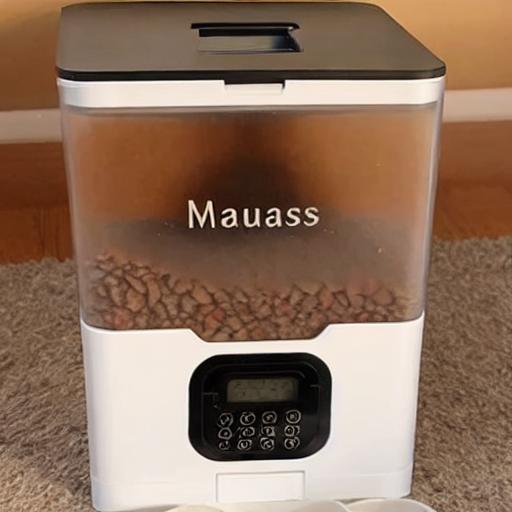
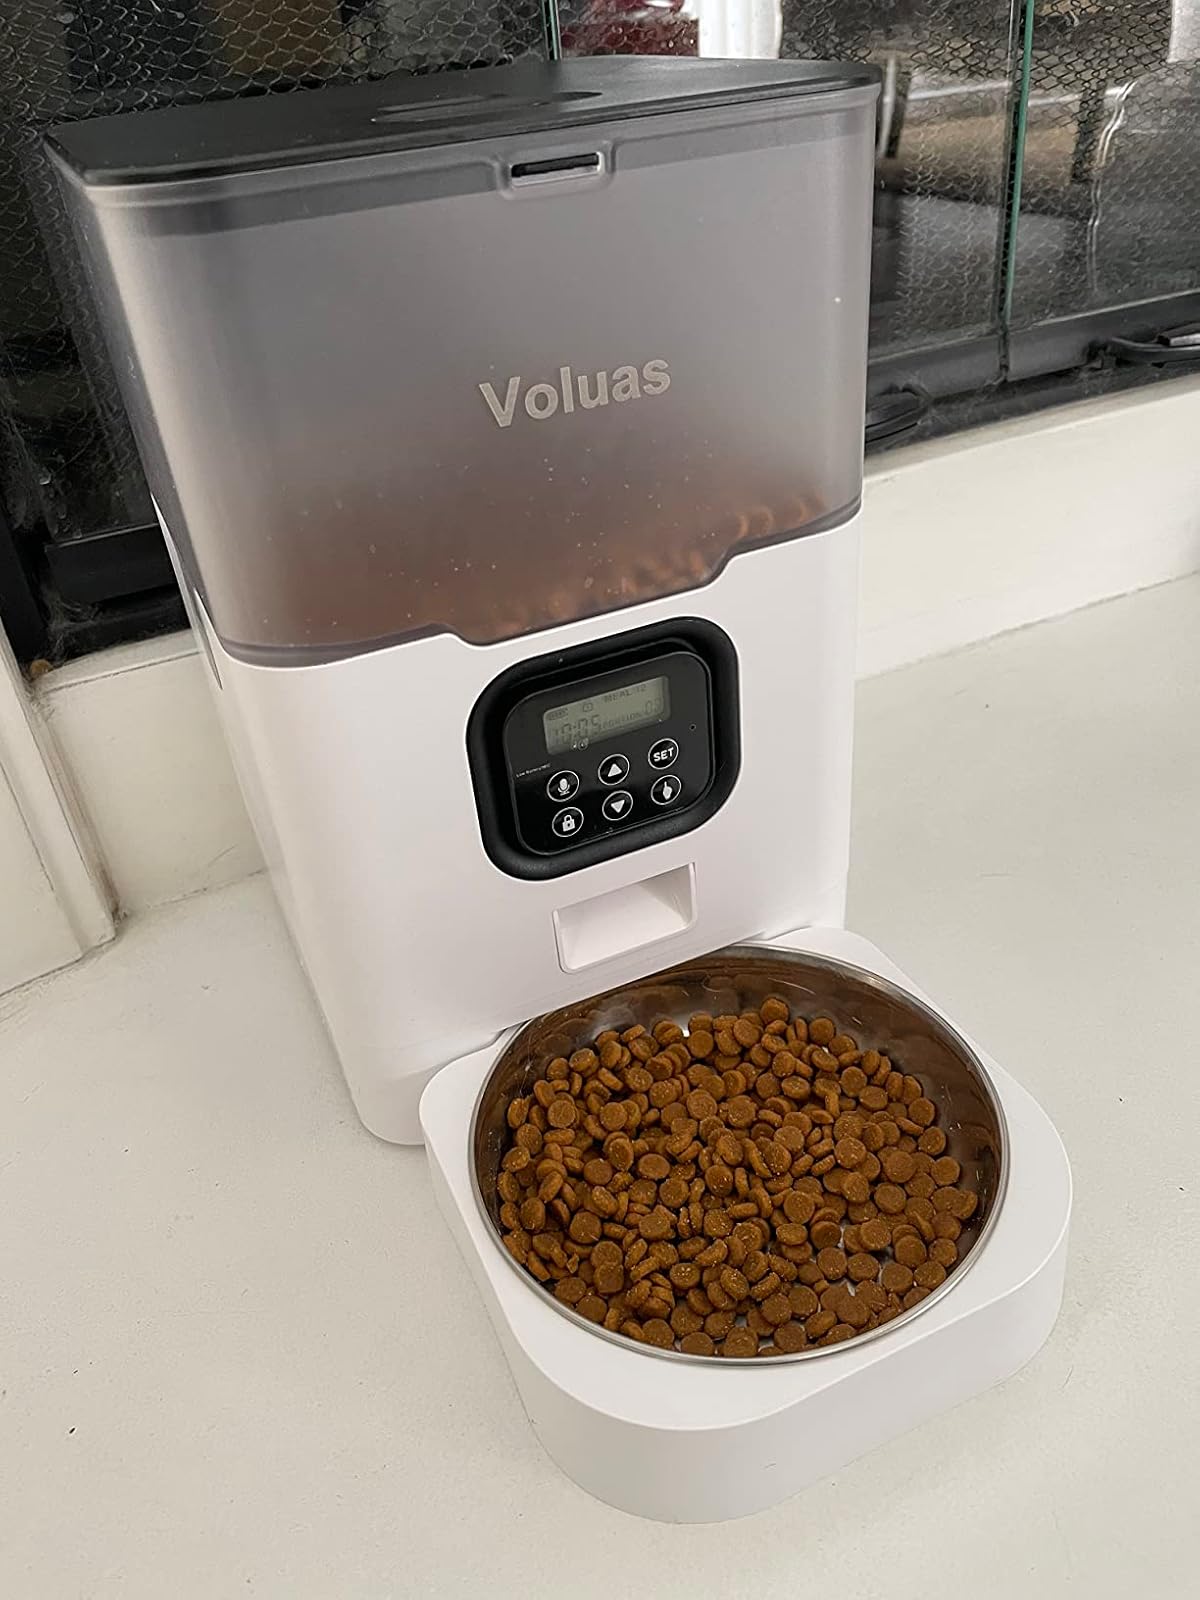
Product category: items_feeder
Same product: no